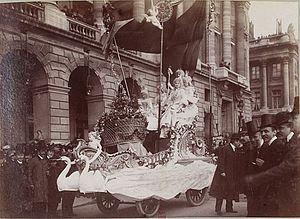
Le char automobile électrique de la Reine des Reines de la rive droite Marie Missiaux devant le siège de l'Automobile club de France place de la Concorde.
La Mi-Carême à Paris, longtemps appelée également Fête des Blanchisseuses, est de facto au moins depuis le XVIIIᵉ siècle la fête des femmes de Paris dans le cadre du très féminin Carnaval de Paris.
Le Carnaval de Paris est une fête populaire parisienne succédant à la Fête des Fous, laquelle prospérait depuis au moins le XIᵉ siècle jusqu'au XVᵉ siècle.
Un véhicule électrique est un moyen de déplacement dont la propulsion est assurée exclusivement par un ou plusieurs moteurs électriques. Il peut tirer son énergie de ressources embarquées comme une batterie électrique, ou être connecté à une source extérieure, par exemple via une caténaire. Le moteur peut être embarqué, comme dans le cas de la plupart des véhicules terrestres, ou extérieur comme dans le cas du transport par câble.